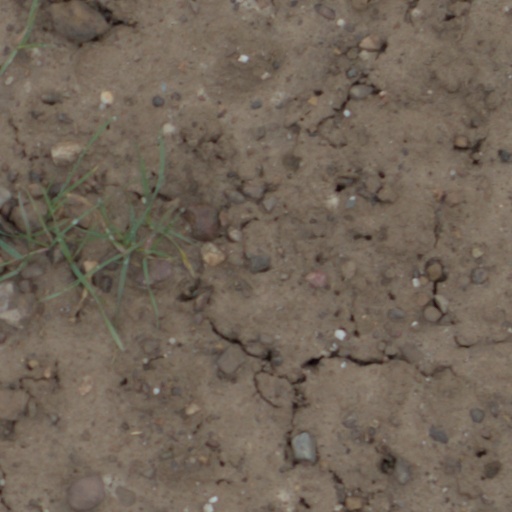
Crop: wheat